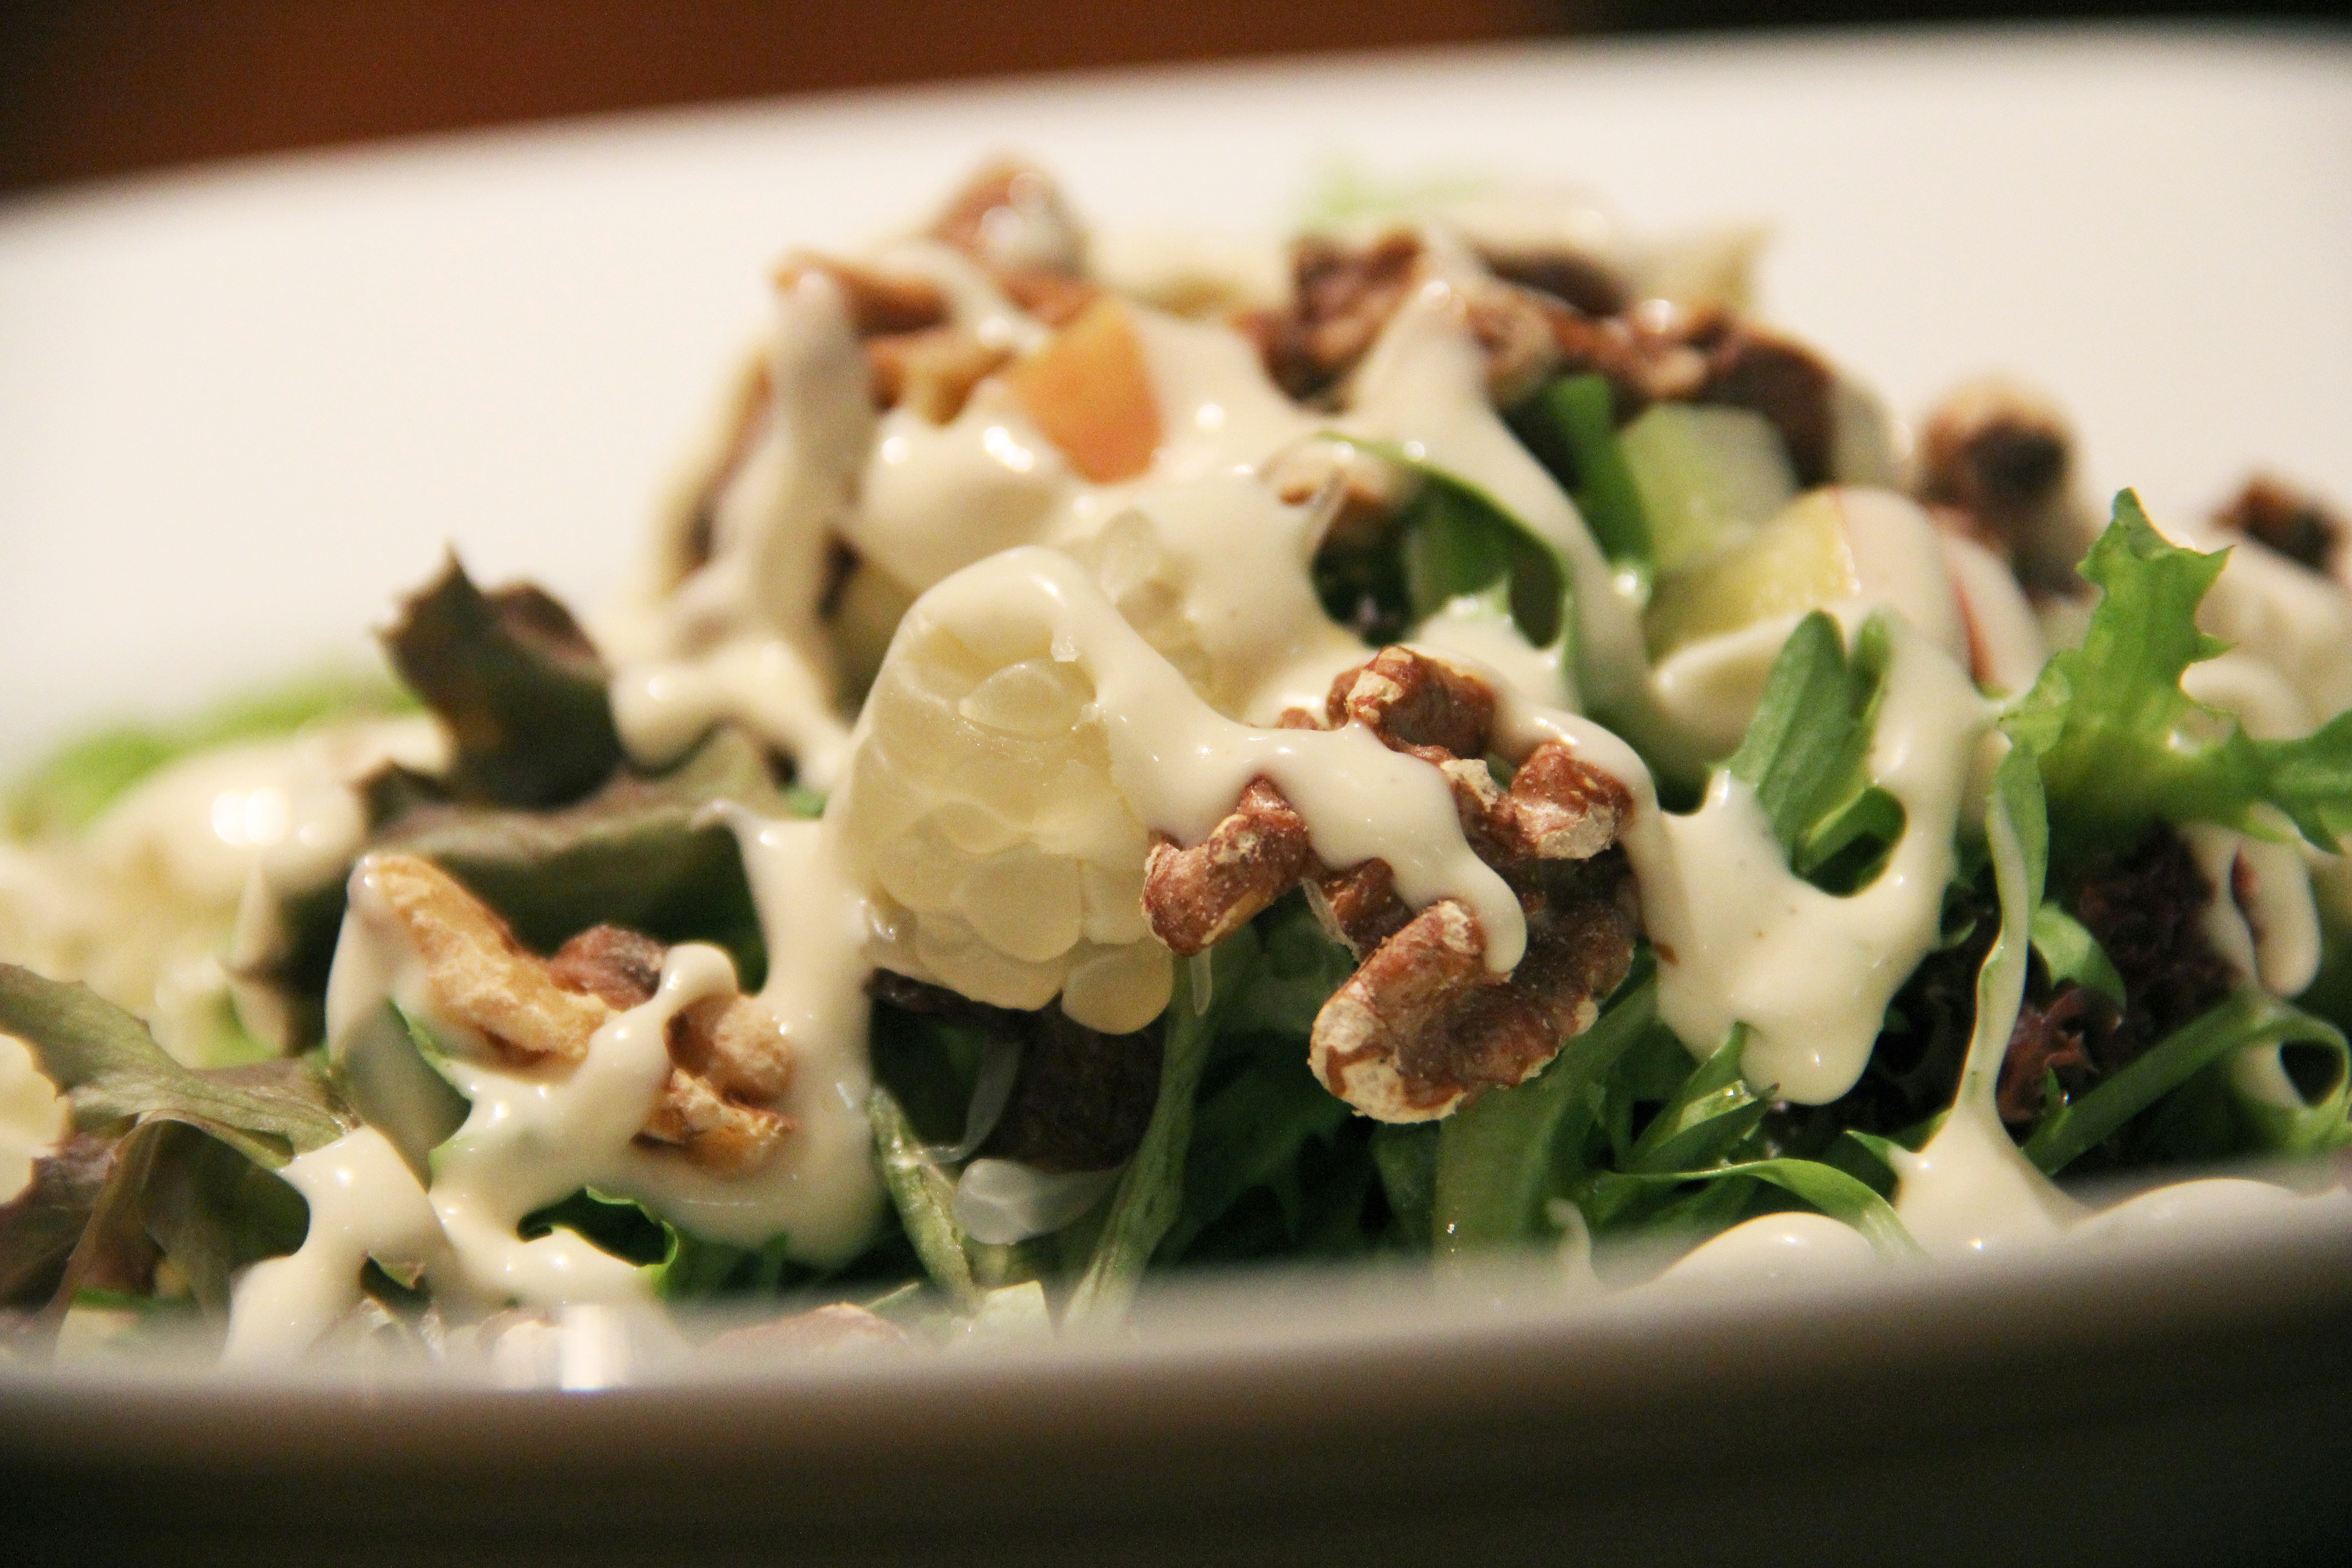
fruit, dish, food, salad, produce, vegetable, cuisine, blue cheese, nuts, pomelo, walnuts, yummy, salads, arugula, salad dressing, leaf vegetable, waldorf salad